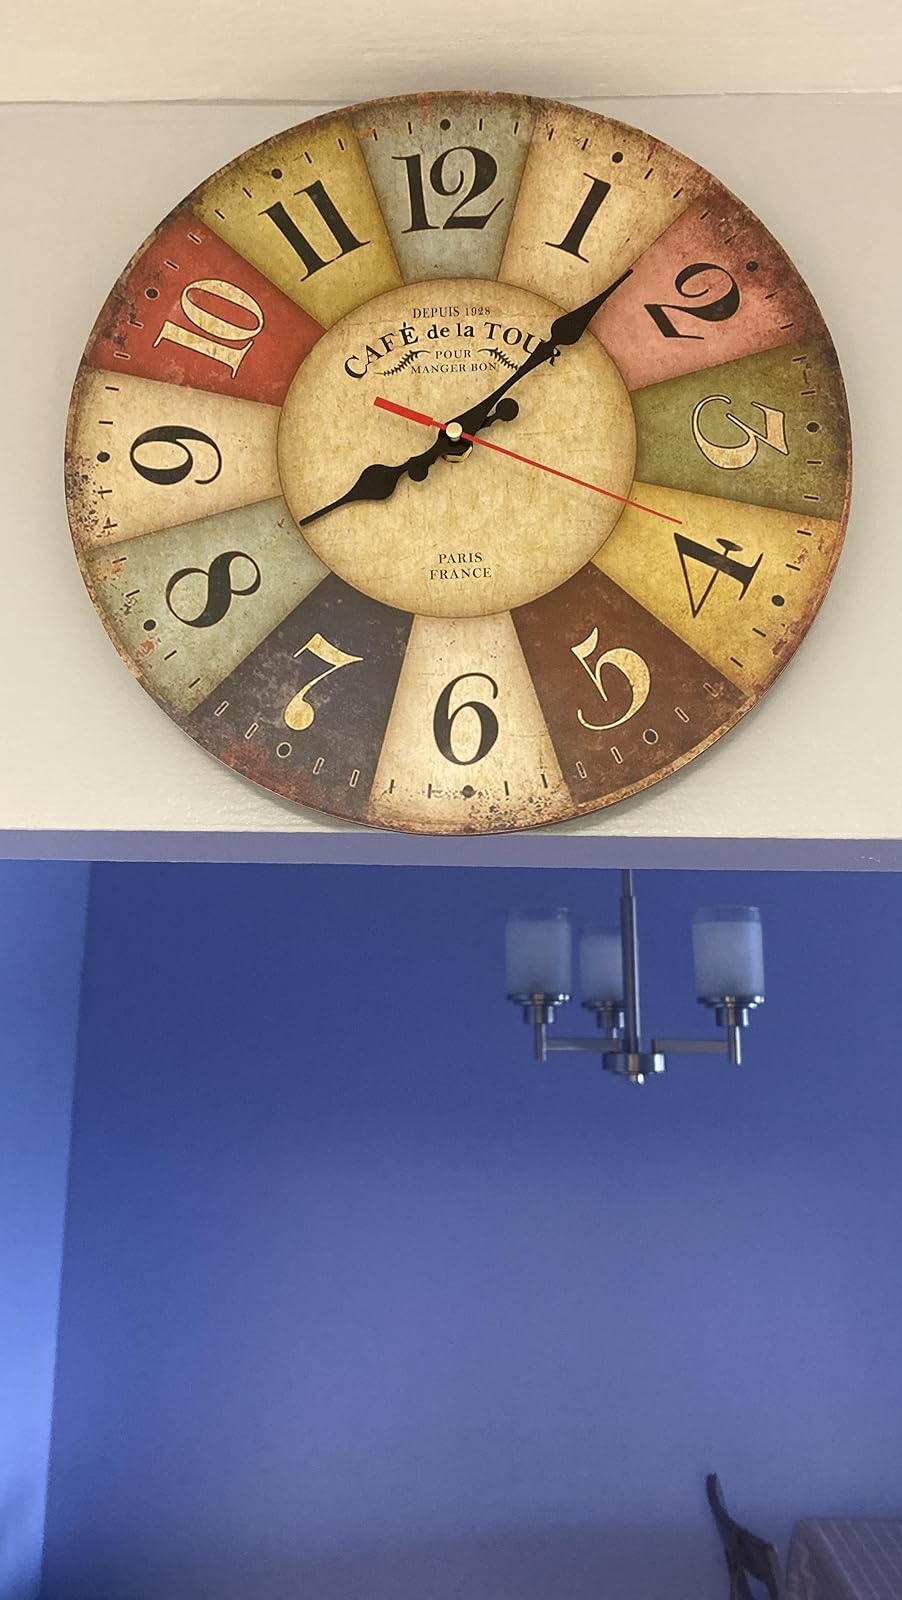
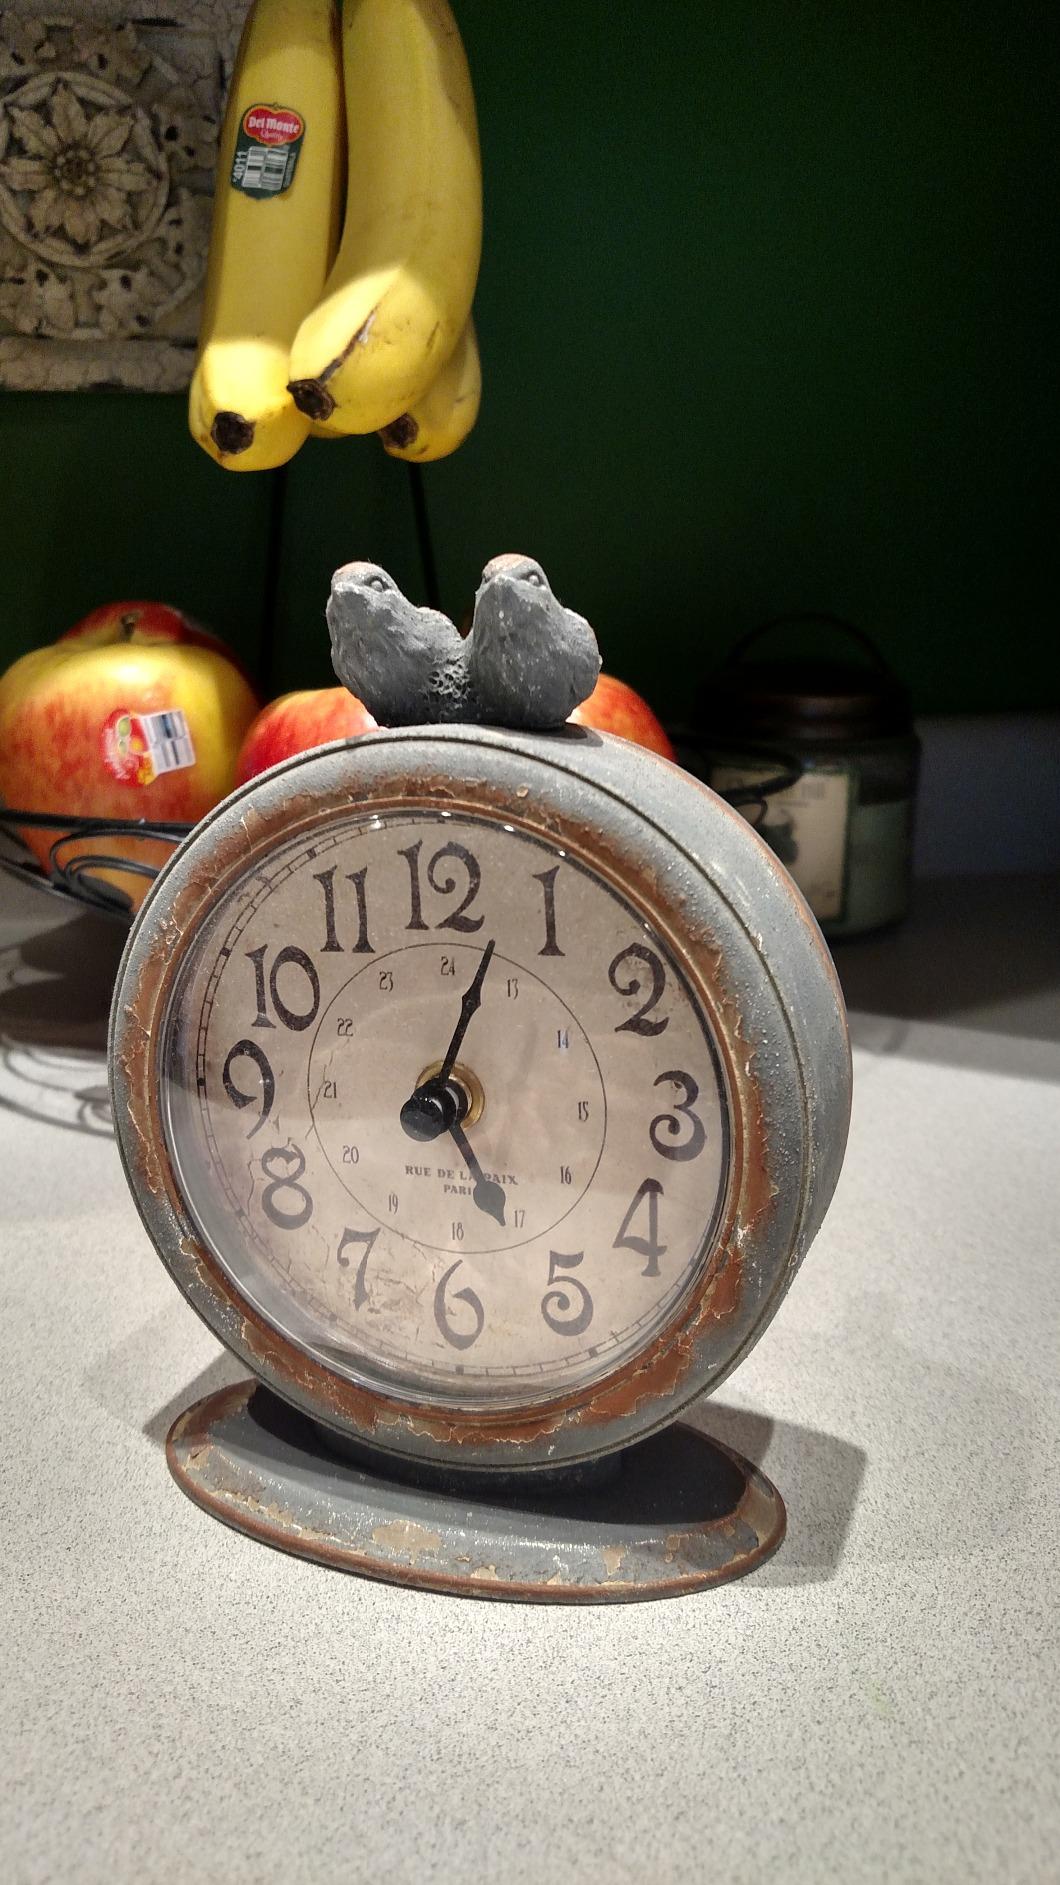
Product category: clock
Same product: no